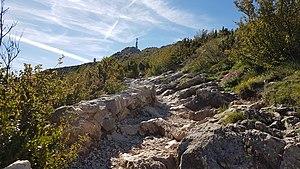
Sentier menant à la croix de Provence de la Sainte-Victoire
La montagne Sainte-Victoire, en provençal Mont Venturi selon la norme classique ou Mount Ventùri selon la norme mistralienne, est un massif calcaire du Sud de la France, dans la région Provence-Alpes-Côte d'Azur.
La croix de Provence est un monument situé au sommet de la pointe occidentale de la montagne Sainte-Victoire dans les Bouches-du-Rhône. Elle n'a pas été dressée sur le point culminant du massif, au pic des Mouches mais au sommet d'un pic remarquable, à 946 mètres. Elle est aujourd'hui visible à des kilomètres à la ronde.